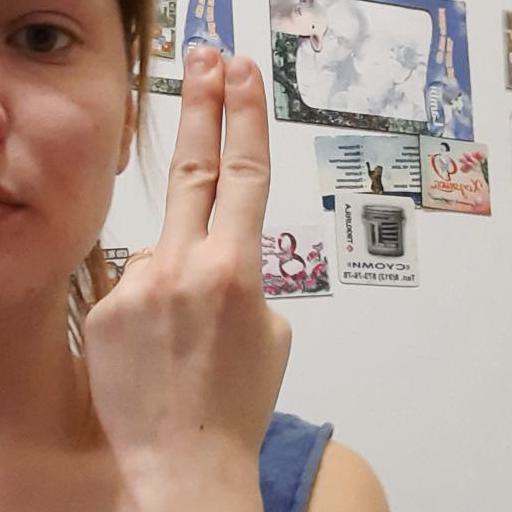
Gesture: two_up_inverted